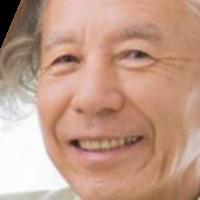
Age group: age 66-80